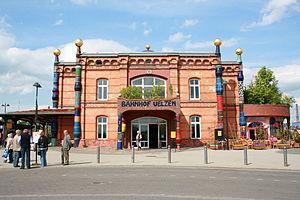
Uelzen est une ville d'Allemagne. Elle est située au sud de Hambourg, en Basse-Saxe. La ville est arrosée par l'Ilmenau et le canal latéral à l'Elbe, où se trouve la principale écluse de cette liaison fluviale.